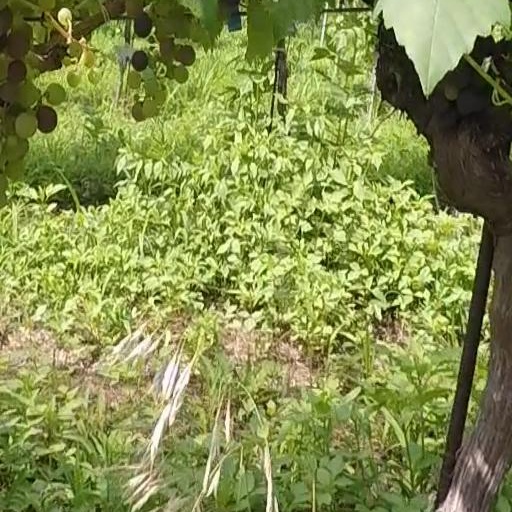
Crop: grape